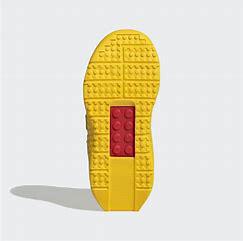
Brand: Adidas
Model: Lego Sport Pro